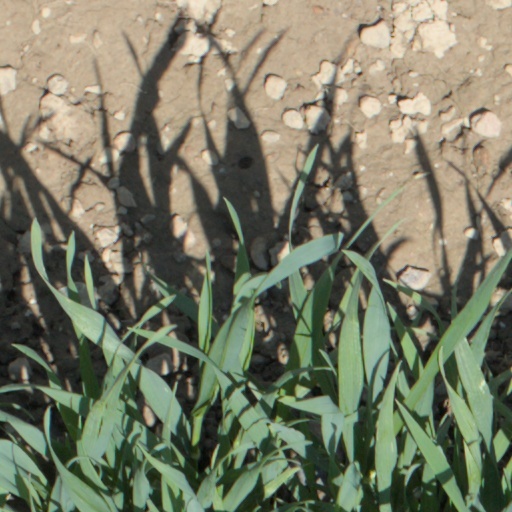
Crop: wheat